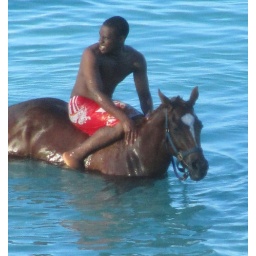
Unfortunately, my horse has no sense of direction, if I don't pay attention, he ends up in the water